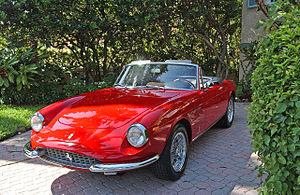
Les Ferrari 330 sont des automobiles du constructeur italien Ferrari déclinées en quatre modèles entre 1963 et 1968.